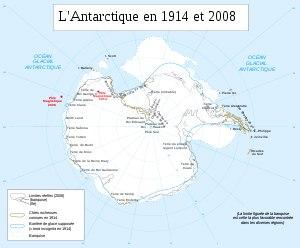
Le pôle Sud magnétique de la Terre est un point errant unique sur la surface où le champ magnétique terrestre pointe vers le haut. En 2008, il se trouvait en mer d'Urville au large de la Terre-Adélie.
Clements Robert Markham, né le 20 juillet 1830 à Stillingfleet dans le Yorkshire et mort le 30 janvier 1916 à Londres, est un fonctionnaire, géographe, explorateur et écrivain britannique. Il est secrétaire de la Royal Geographical Society entre 1863 et 1888, puis président de l'institution pendant douze années. Durant cette dernière position, il est principalement responsable de l'organisation de l'expédition Discovery, ainsi que du lancement de la carrière d'explorateur polaire de Robert Falcon Scott.
L'expédition Discovery, officiellement appelée British National Antarctic Expedition, est la première expédition britannique en Antarctique du XXᵉ siècle. Menée entre 1901 et 1904 par Robert Falcon Scott, sa mission est l'exploration du littoral de la mer de Ross, découverte environ soixante ans plus tôt par James Clark Ross, et la recherche scientifique au long de la côte. Elle tire son nom du navire qui la débarque en Antarctique : le RRS Discovery.
L'Antarctique est un continent situé autour du pôle Sud. Le 60ᵉ parallèle sud marque la limite nord de l'océan Austral, toutes les terres situées au sud de cette latitude font partie de l'Antarctique.
L'expédition Nimrod, officiellement appelée expédition antarctique britannique 1907–09, est la deuxième expédition britannique en Antarctique du XXᵉ siècle, après l'expédition Discovery. Elle est menée entre 1907 et 1909 par Ernest Shackleton — future figure majeure de l'exploration antarctique. Son nom est tiré du navire, le Nimrod, trois-mâts goélette utilisé pour la chasse aux phoques.